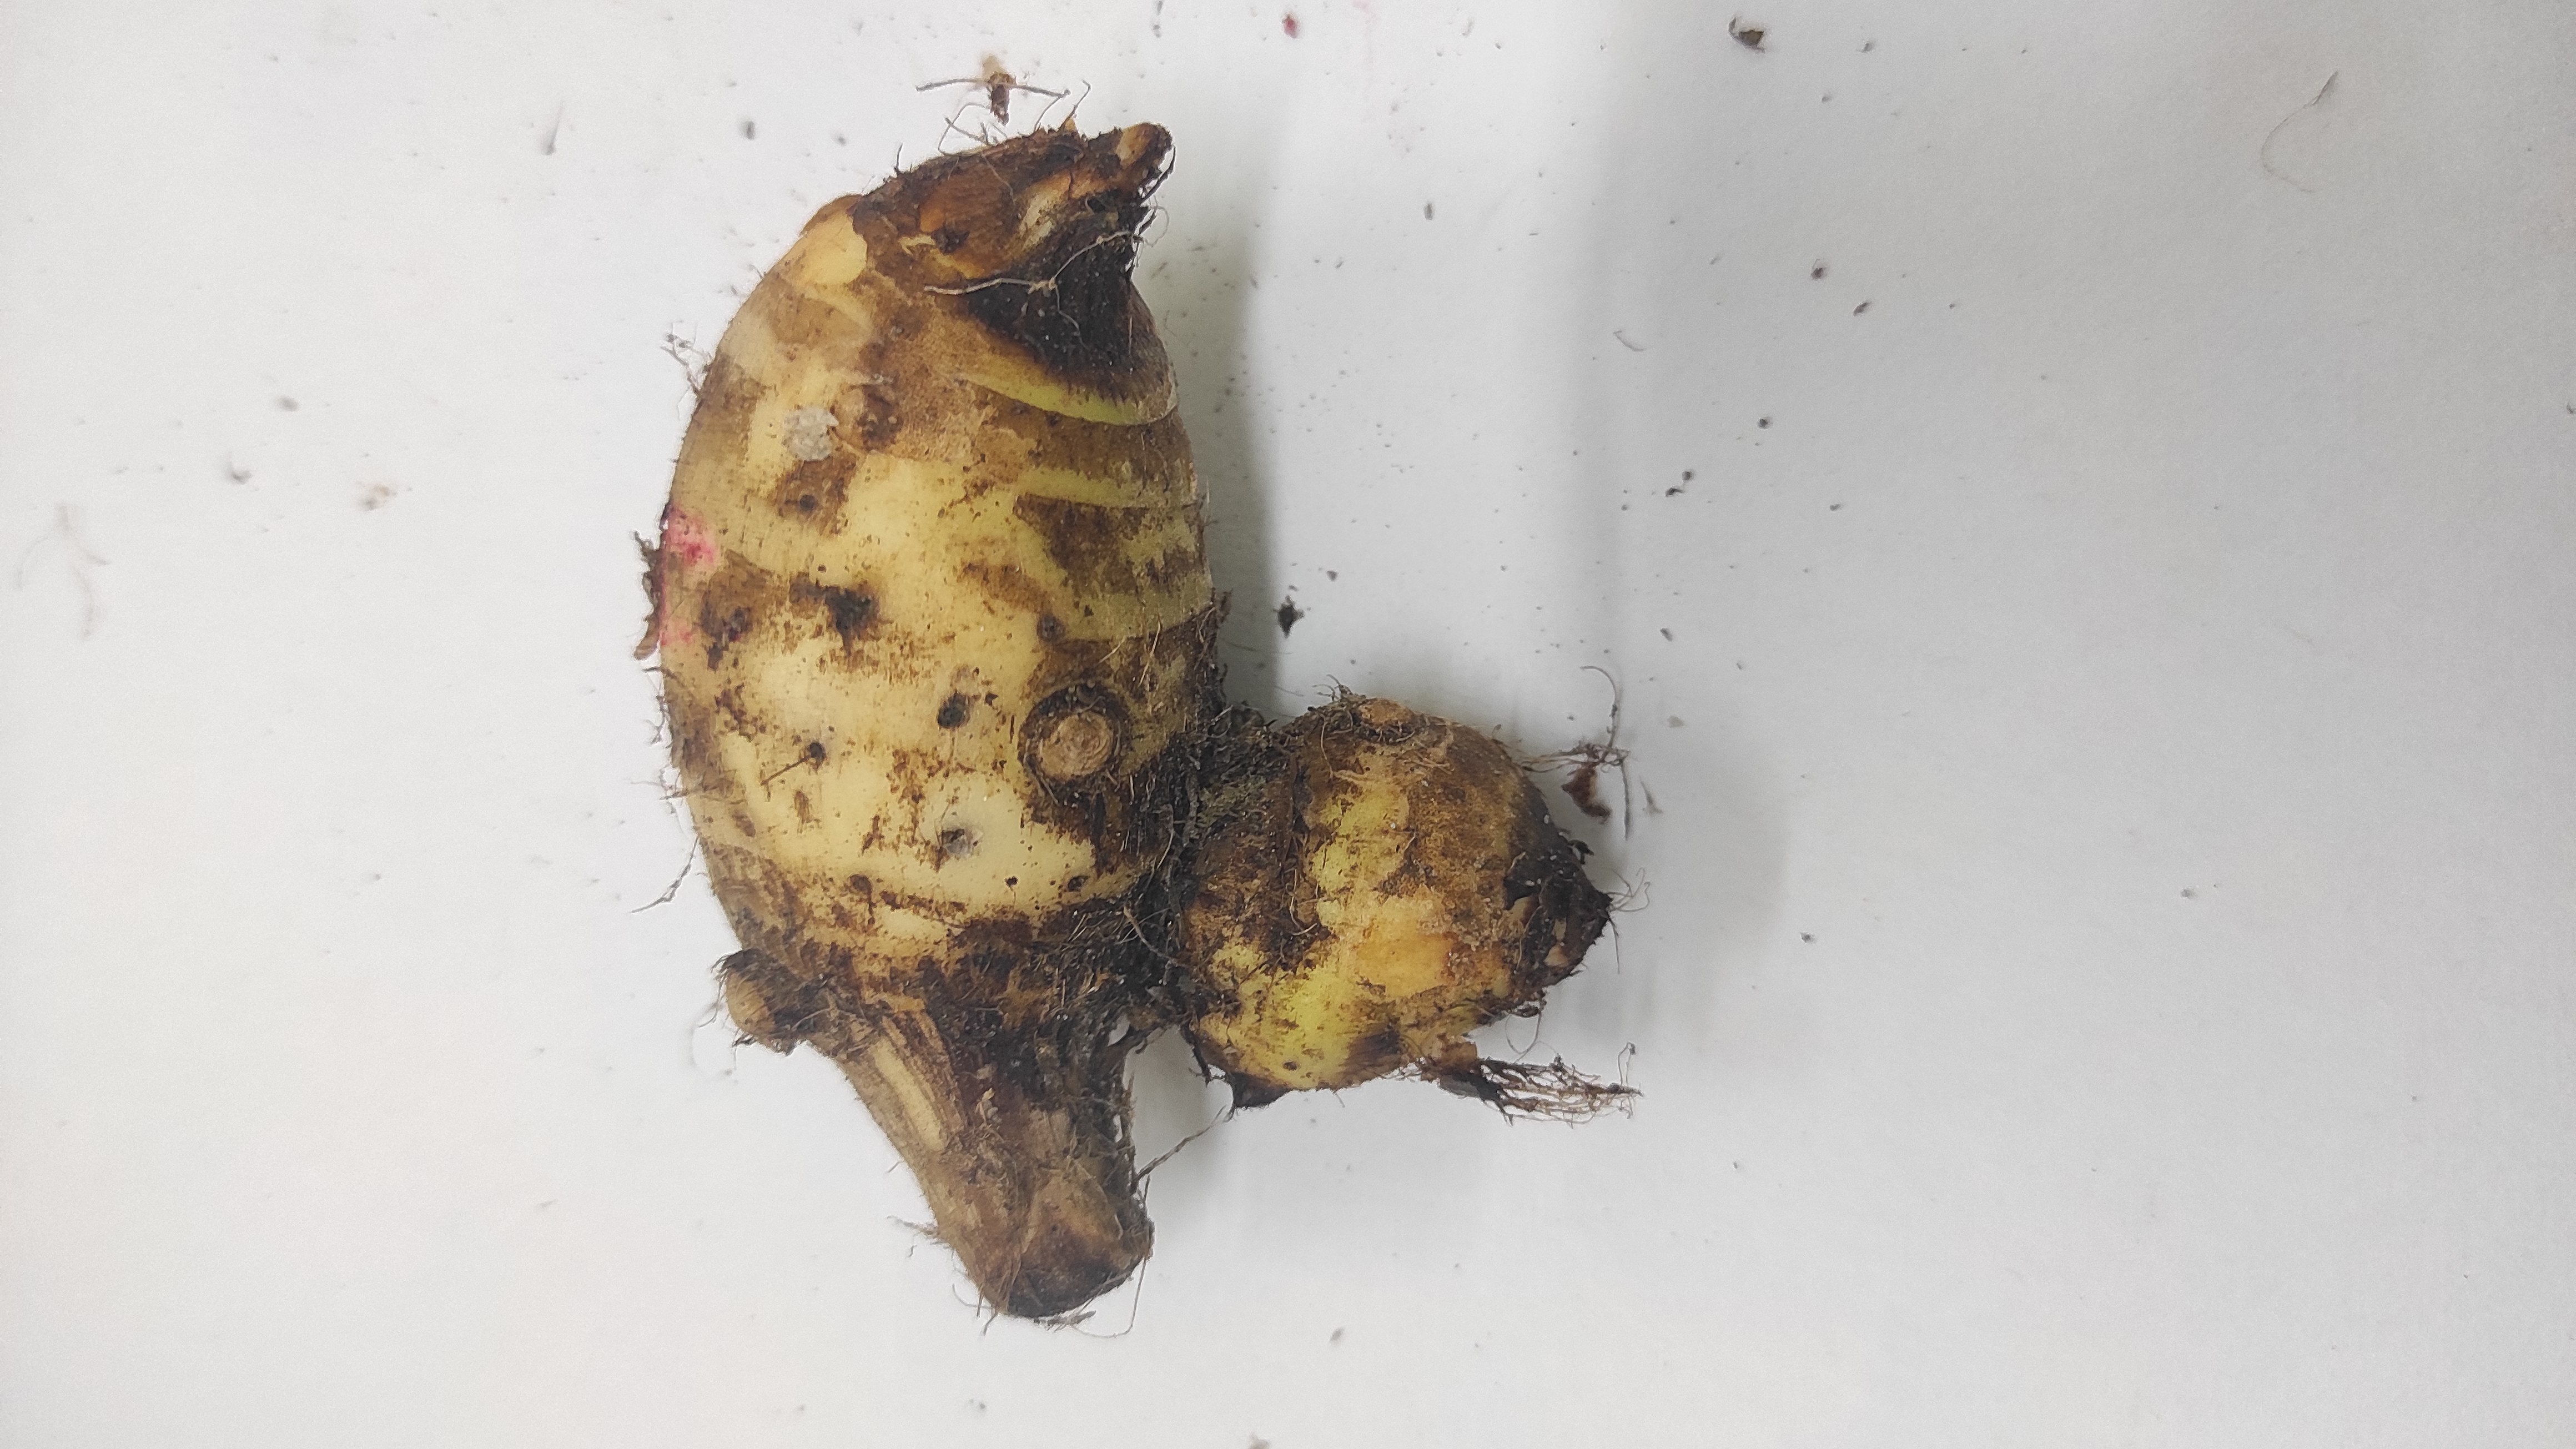
Crop: Taro root
Condition: Fresh